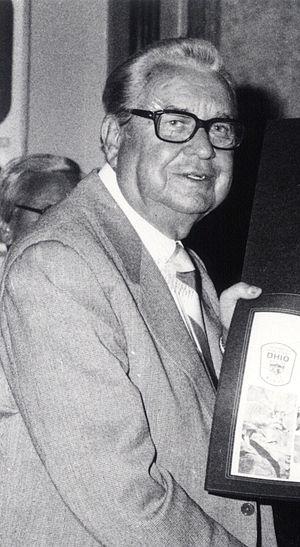
L'élection présidentielle américaine de 1964 intervient moins d'un an après l'assassinat du président John F. Kennedy. Les candidats en lice sont le démocrate Lyndon B. Johnson, Président sortant, et le républicain conservateur, Barry Goldwater, sénateur de l'Arizona.